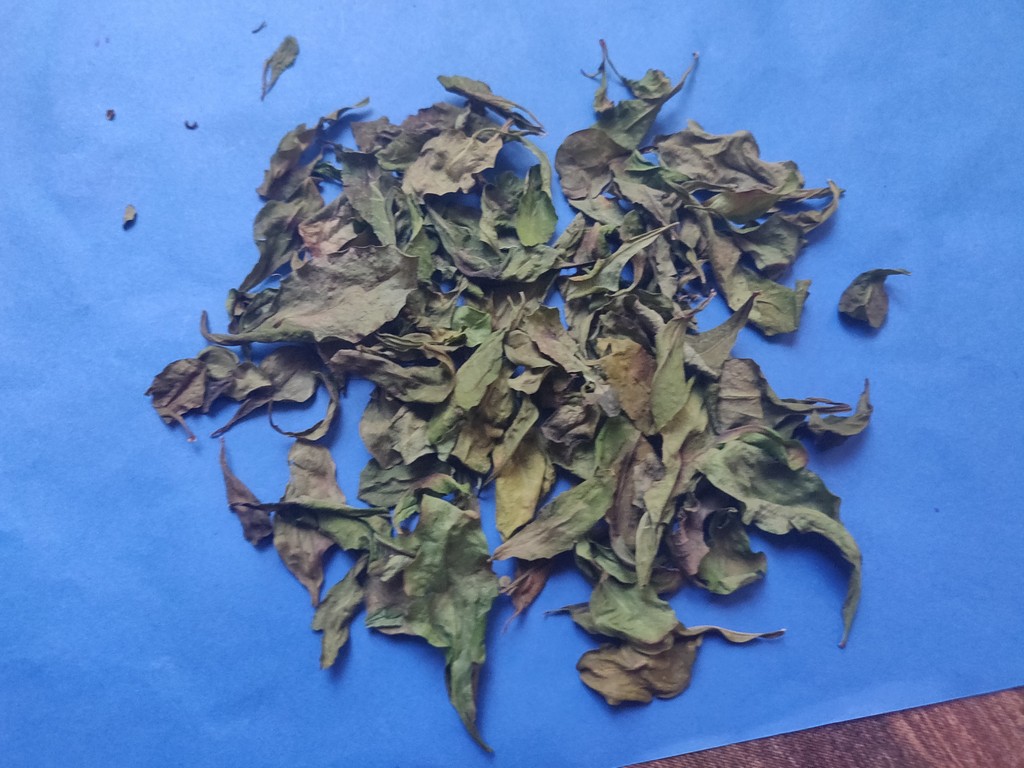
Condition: Dried
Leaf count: multiple
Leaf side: unknown